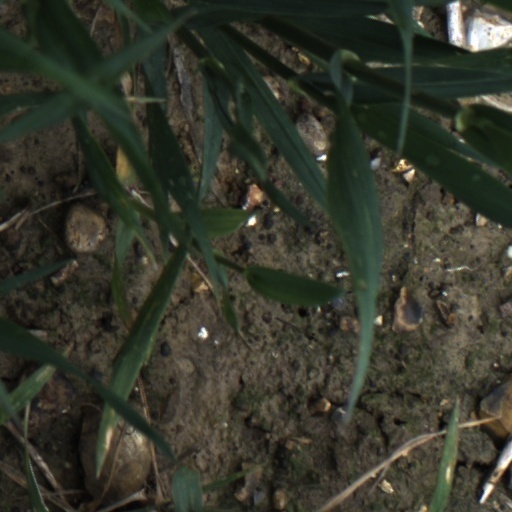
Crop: wheat